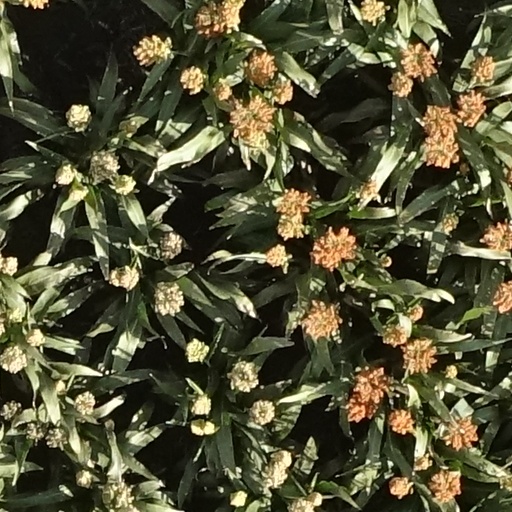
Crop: sorghum